Flexible display

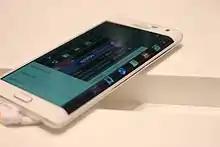
Samsung's Youm concept device was used as a basis for the Galaxy Note Edge.

Flexible electronic paper (e-paper) based displays were the first flexible displays conceptualized and prototyped. While the idea for this type of display is not recent and had been attempted by several companies in the past, only recently has mass production of this technology begun for implementation in consumer electronic devices.